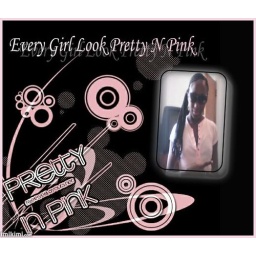
Not every girl looks pretty in pink (no offense to anyone)